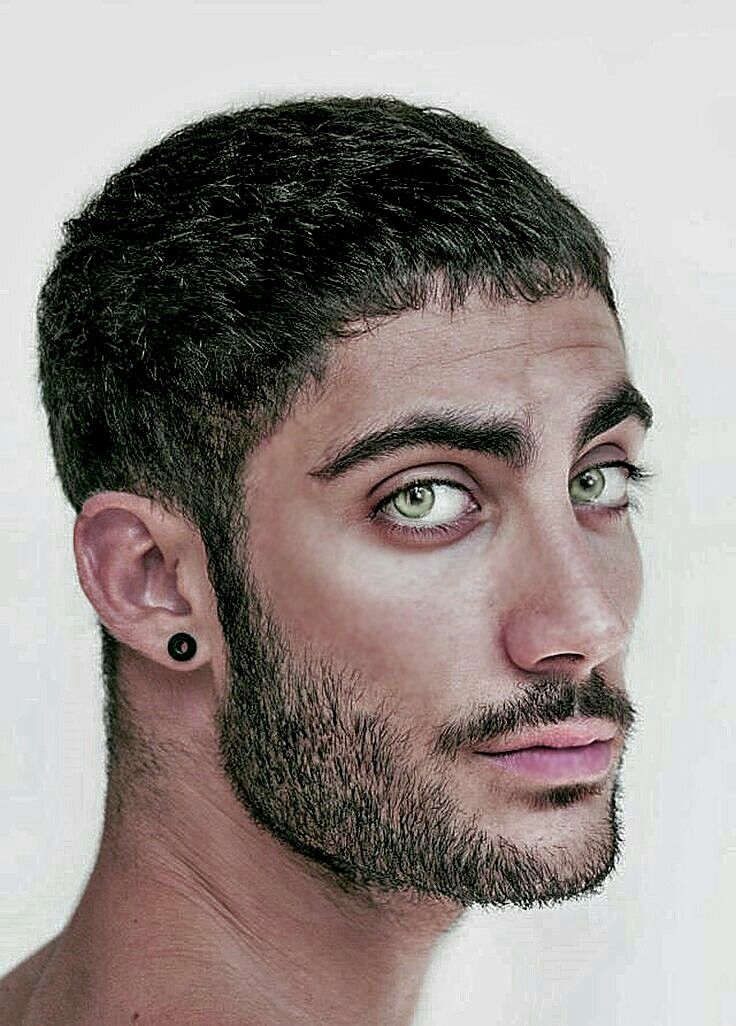
Portrait style: Real Portrait